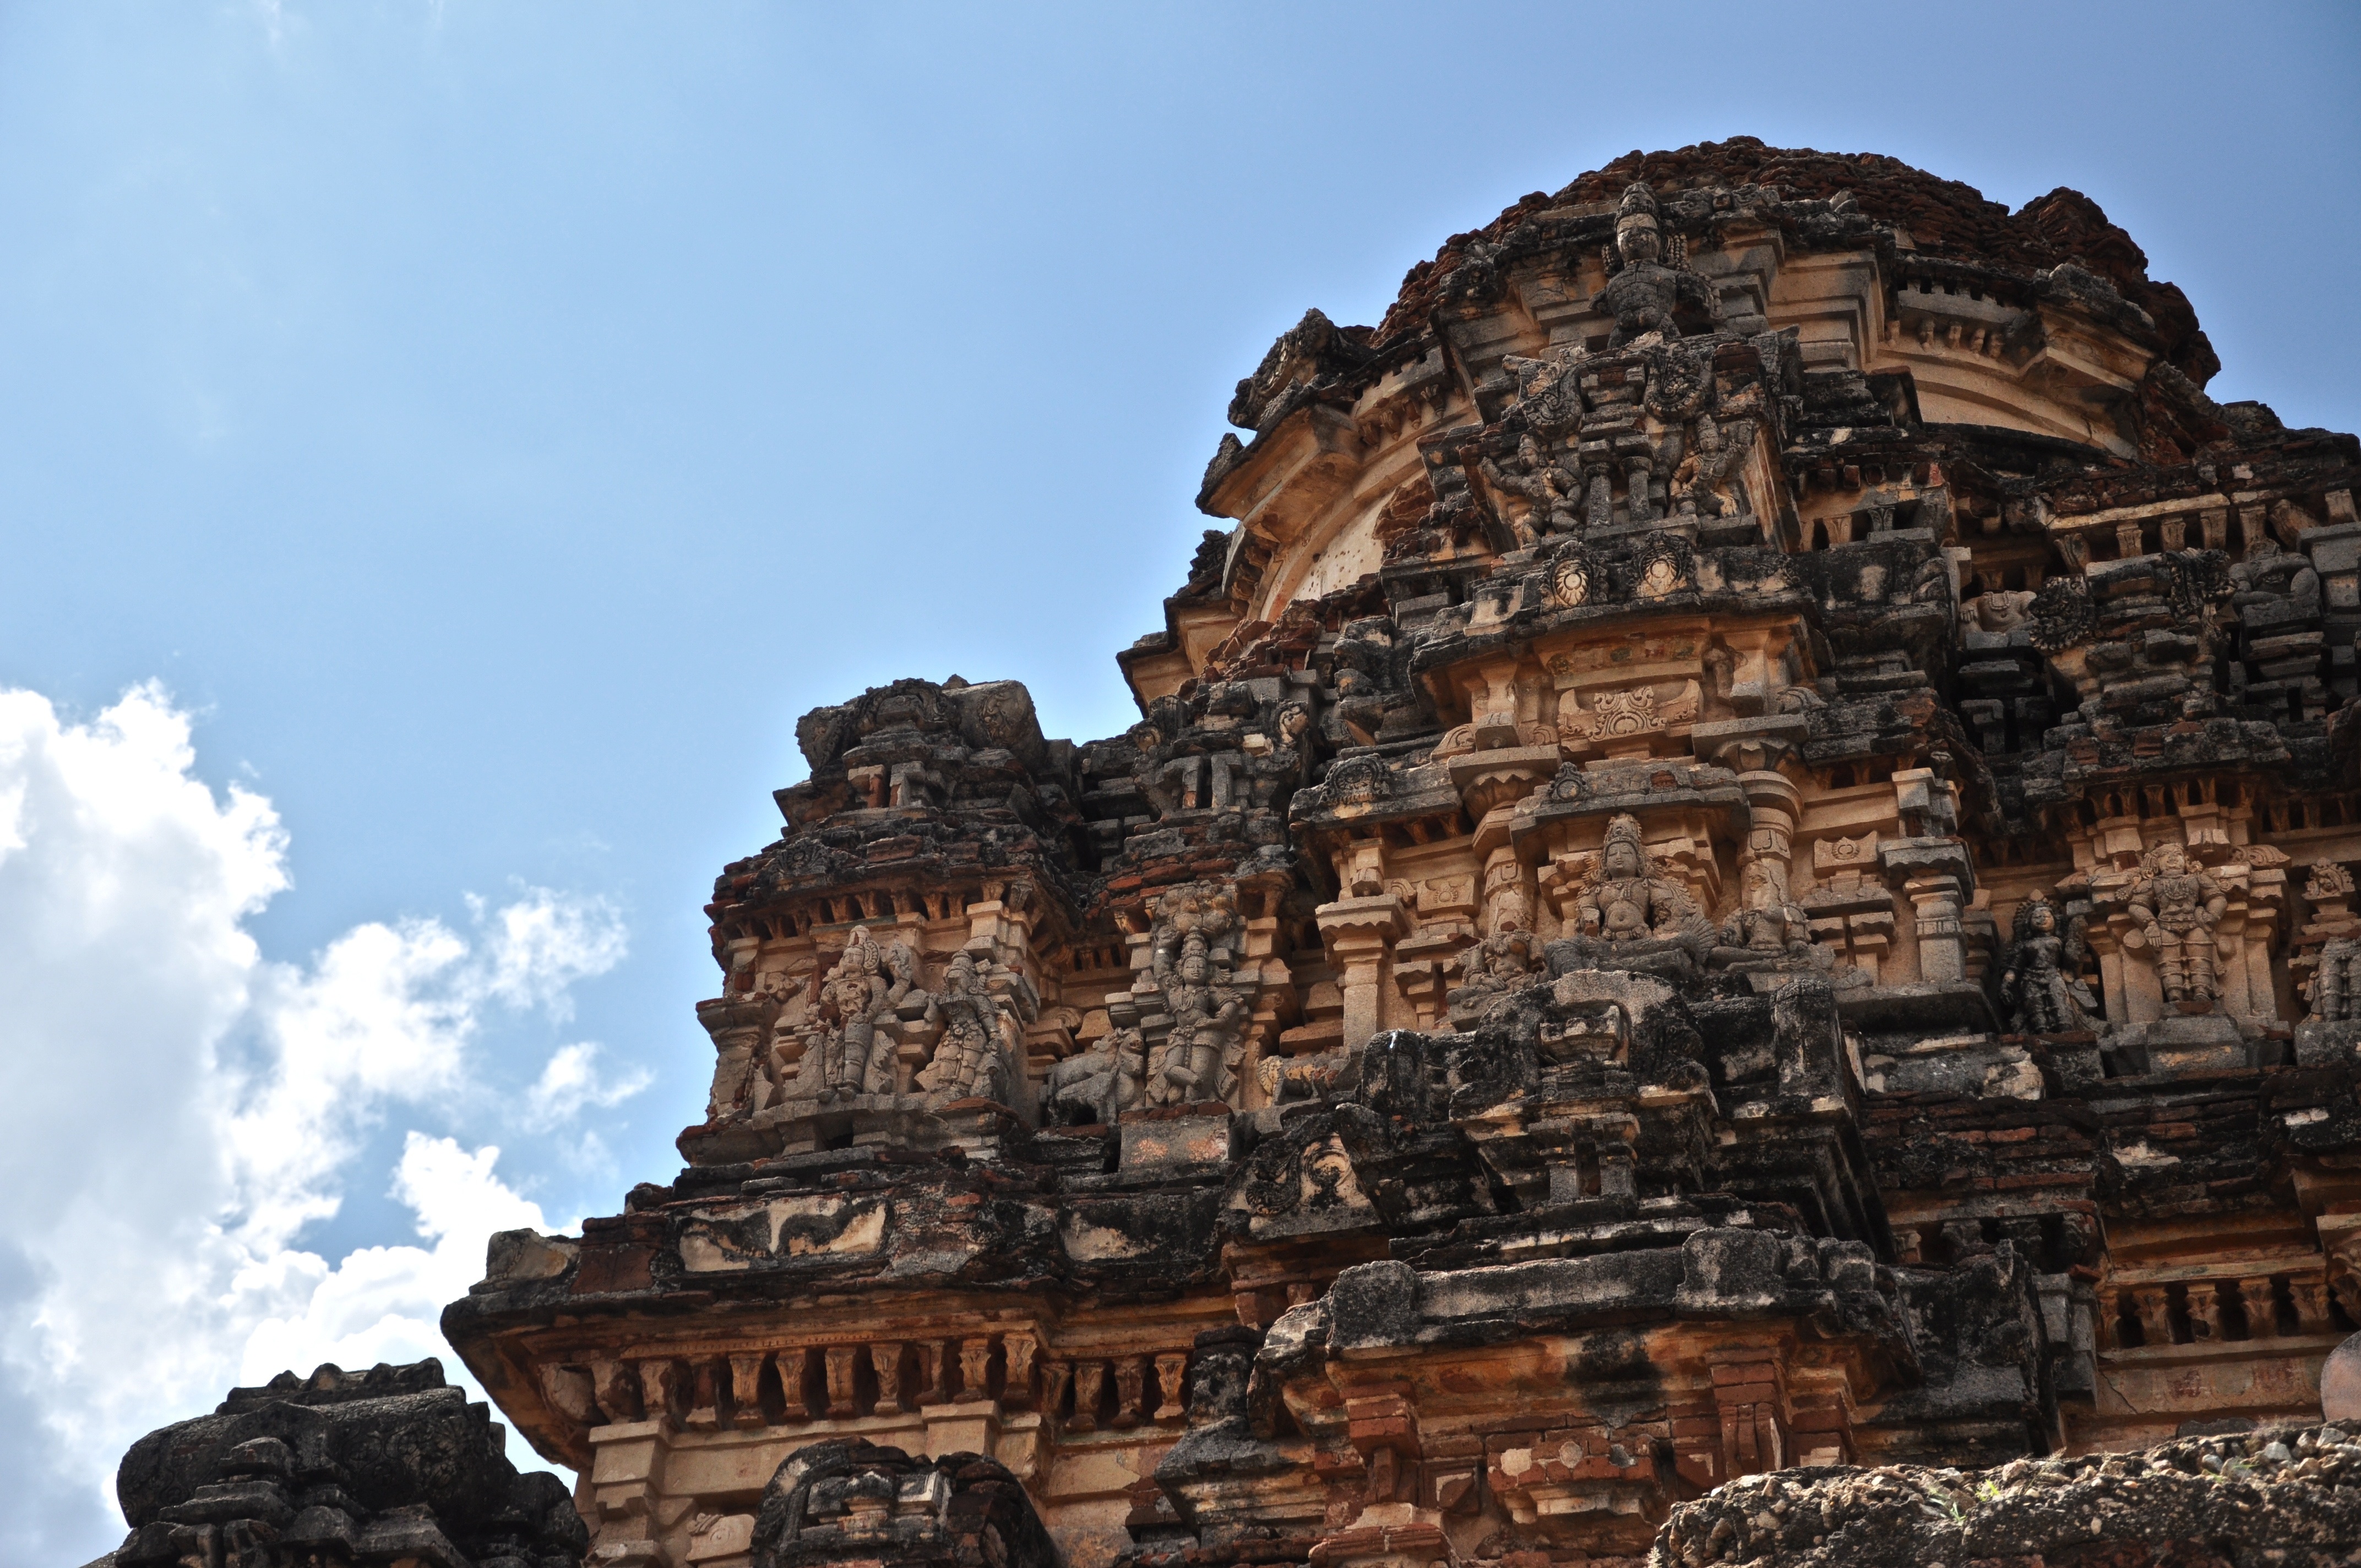
historic site, landmark, archaeological site, ruins, building, ancient history, hindu temple, rock, temple, tourism, place of worship, maya civilization, unesco world heritage site, monument, monastery, arch